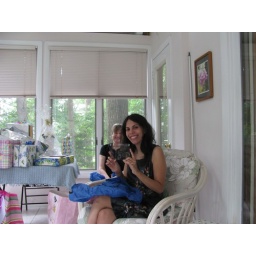
Thematically contained in the candle box and candle paper.